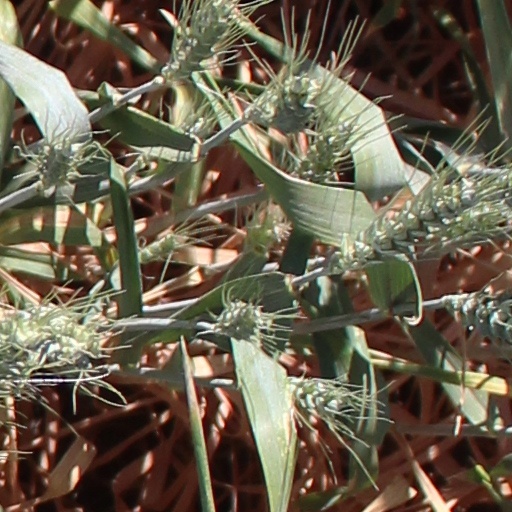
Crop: wheat